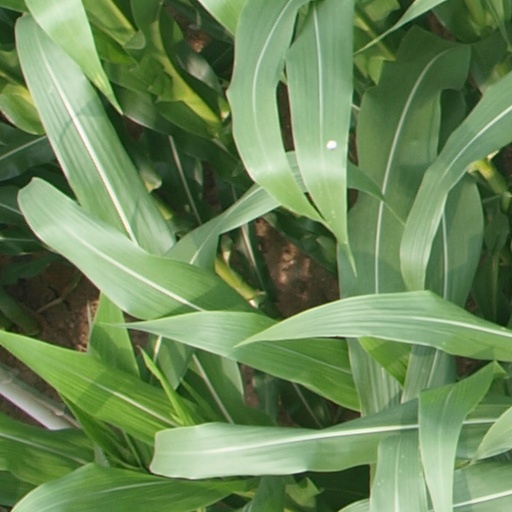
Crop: maize; corn